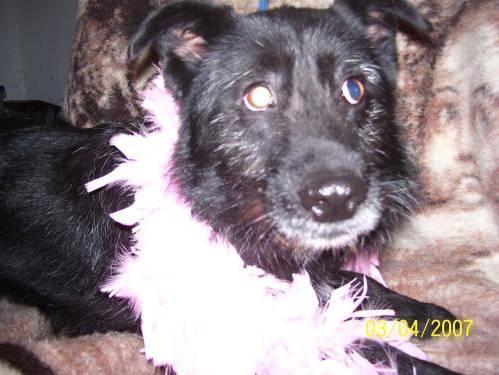
dog